Resort

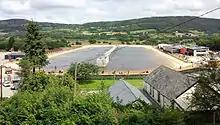
Surf Snowdonia resort in Wales

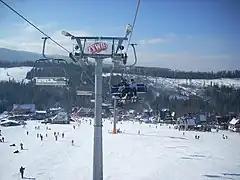
A view of a typical ski resort and ski lifts

A spa resort is a short-term residential/lodging facility with the primary purpose of providing individual services for spa goers to develop healthy habits. Historically, many such spas were developed at the location of natural hot springs or sources of mineral waters. Typically over a seven-day stay, such facilities provide a comprehensive program that includes spa services, physical fitness activities, healthy diet programs, and special interest programming.